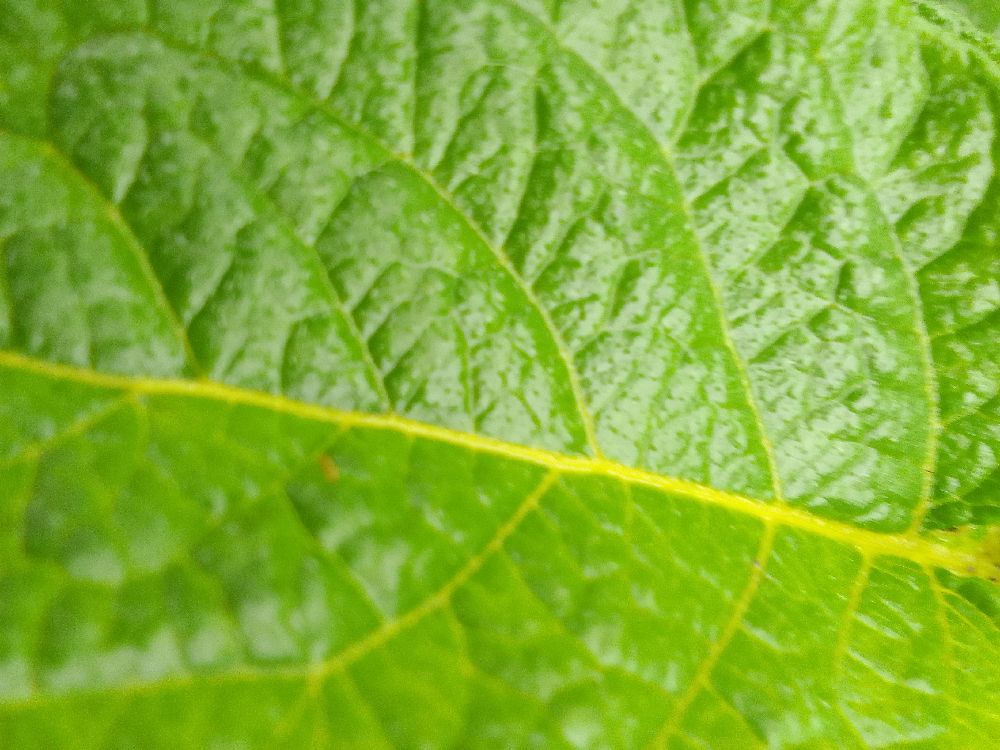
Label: Healthy